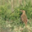
Label: bird